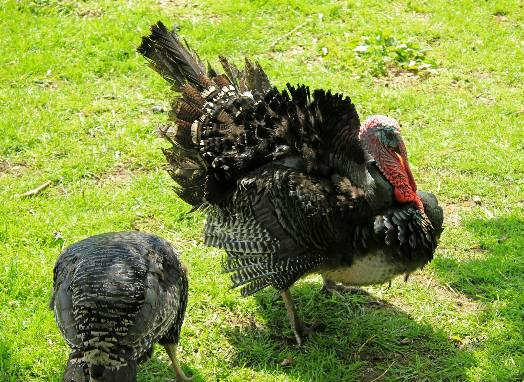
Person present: No